Vica

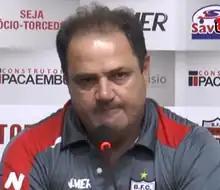
Vica in 2017

José Luis Mauro (born 10 March 1961), commonly known as Vica, is a Brazilian football manager and former player who played as a central defender.